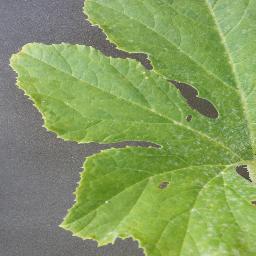
Label: Squash___Powdery_mildew